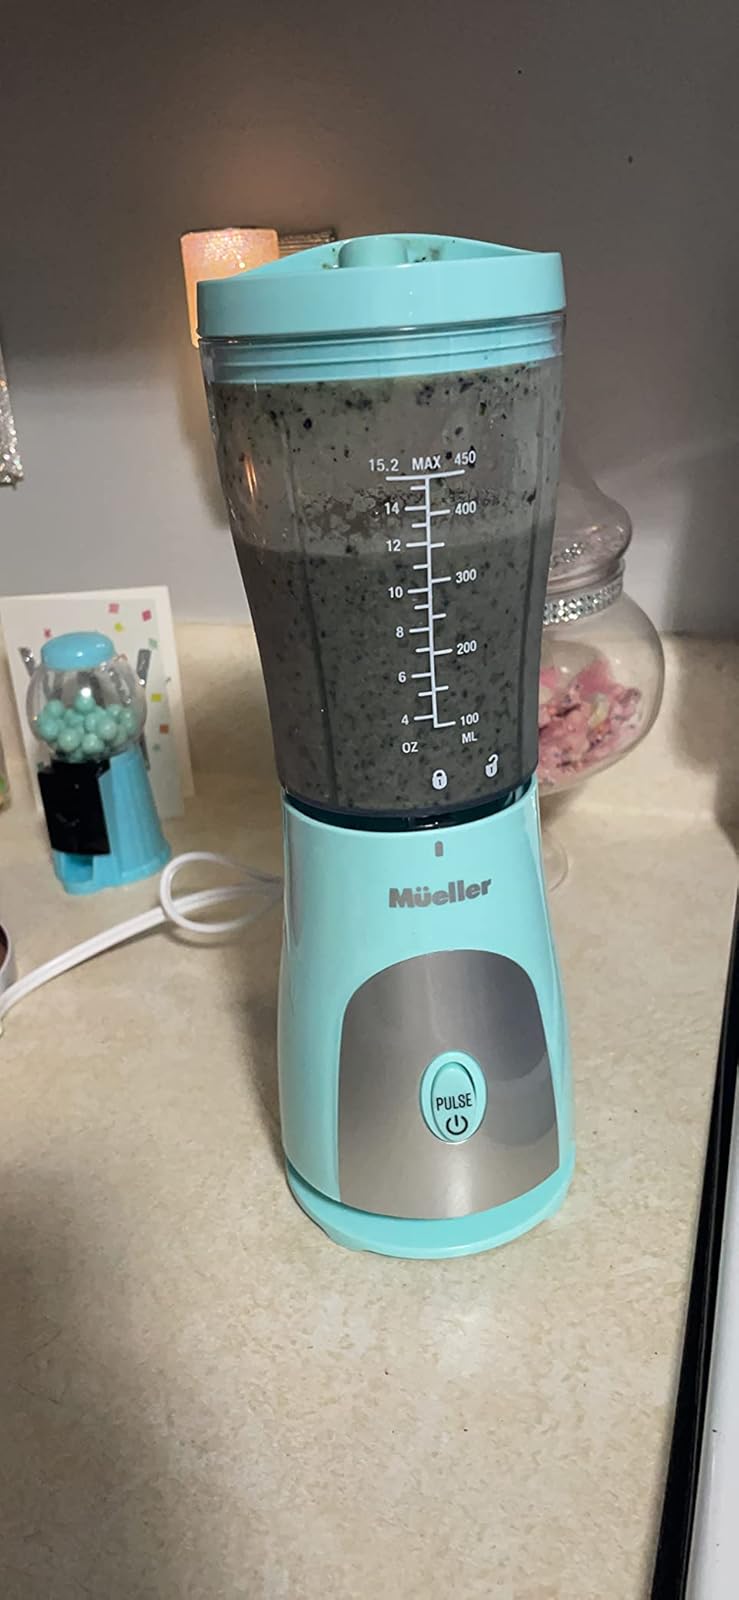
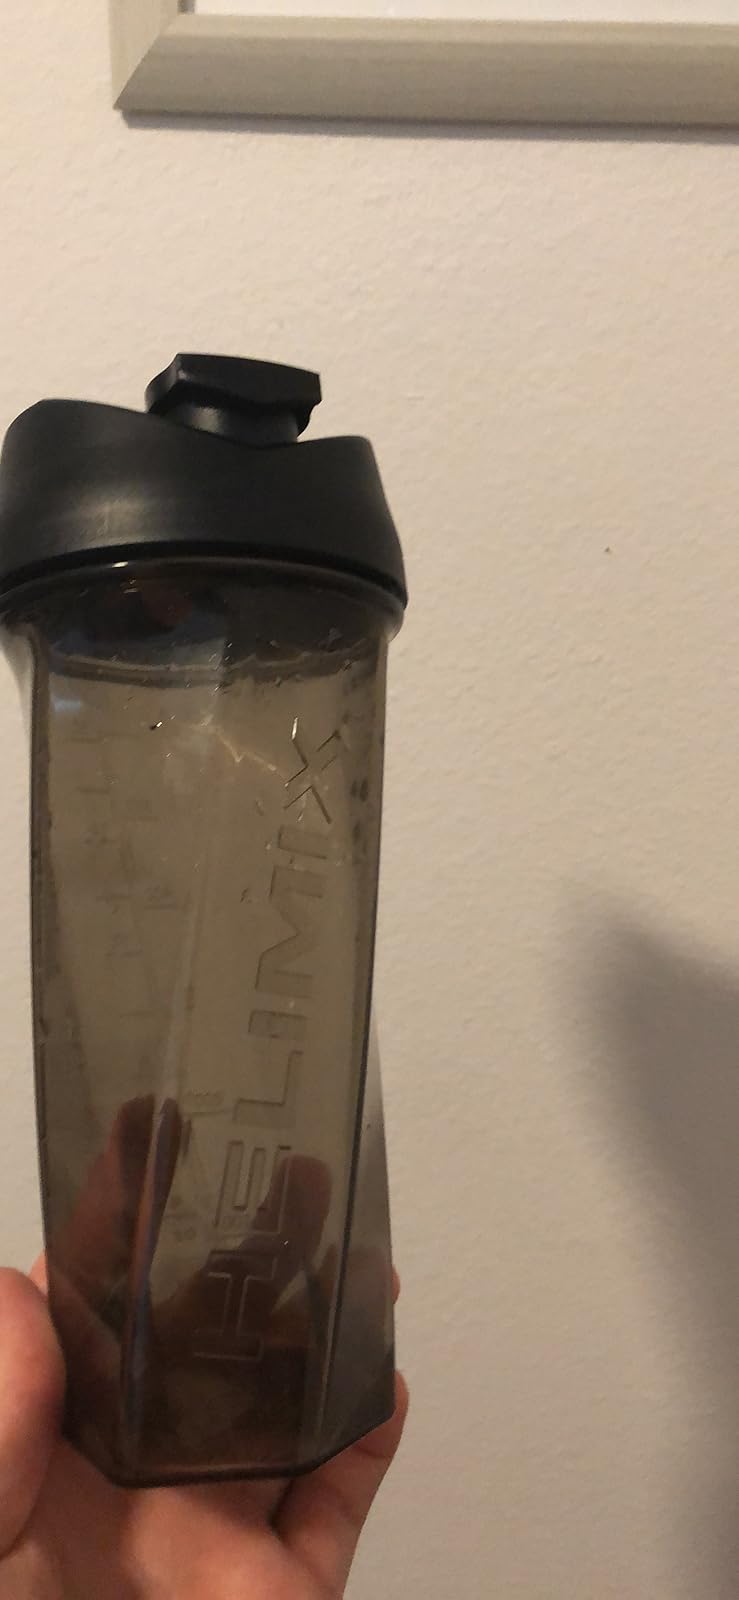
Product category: items_blender
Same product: no